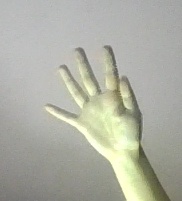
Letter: sheen